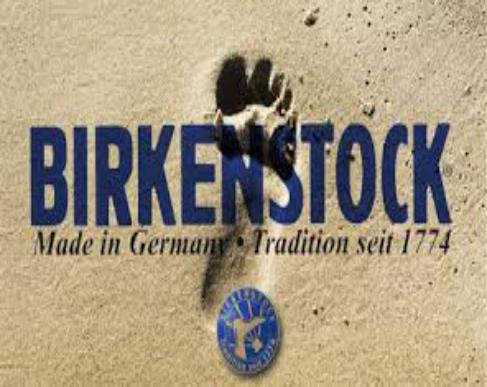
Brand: Birkenstock
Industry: Clothes